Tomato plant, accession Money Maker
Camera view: vertical (180 deg); turntable rotation: 150 degrees
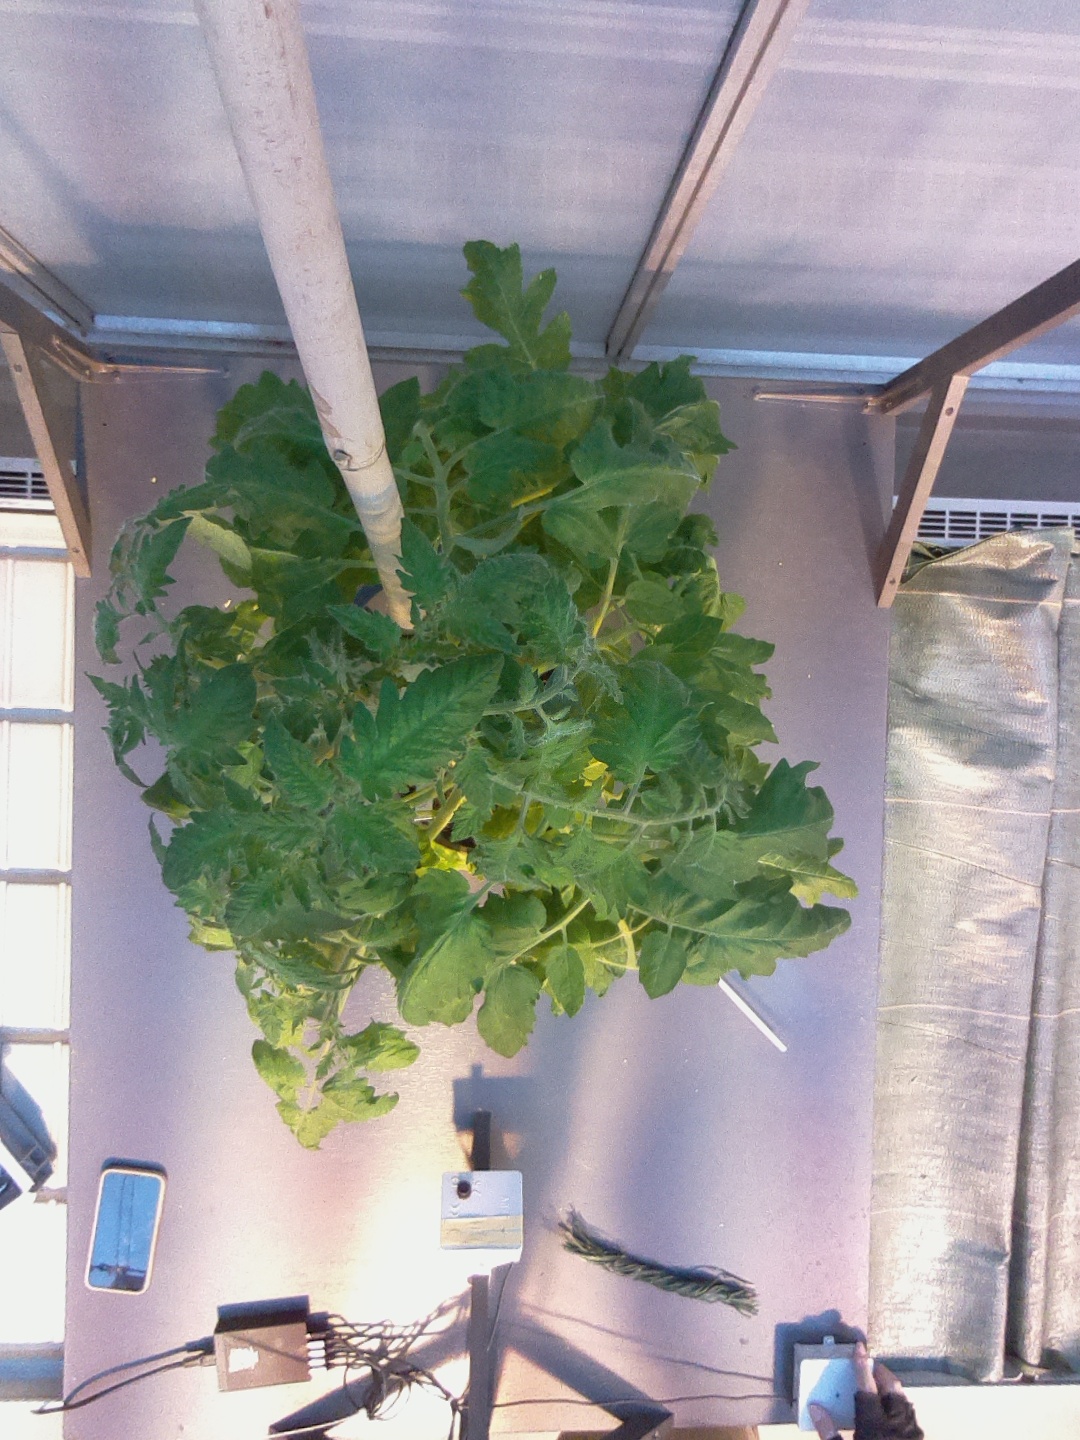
BBCH growth stage 60: First flowers open